Walchwil Hörndli railway station

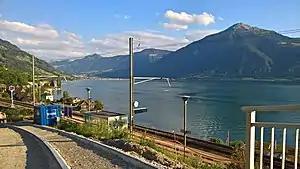
The station in 2018

Walchwil Hörndli railway station is a railway station in the municipality of Walchwil, in the Swiss canton of Zug. It is an intermediate stop on the standard gauge Thalwil–Arth-Goldau line of Swiss Federal Railways.